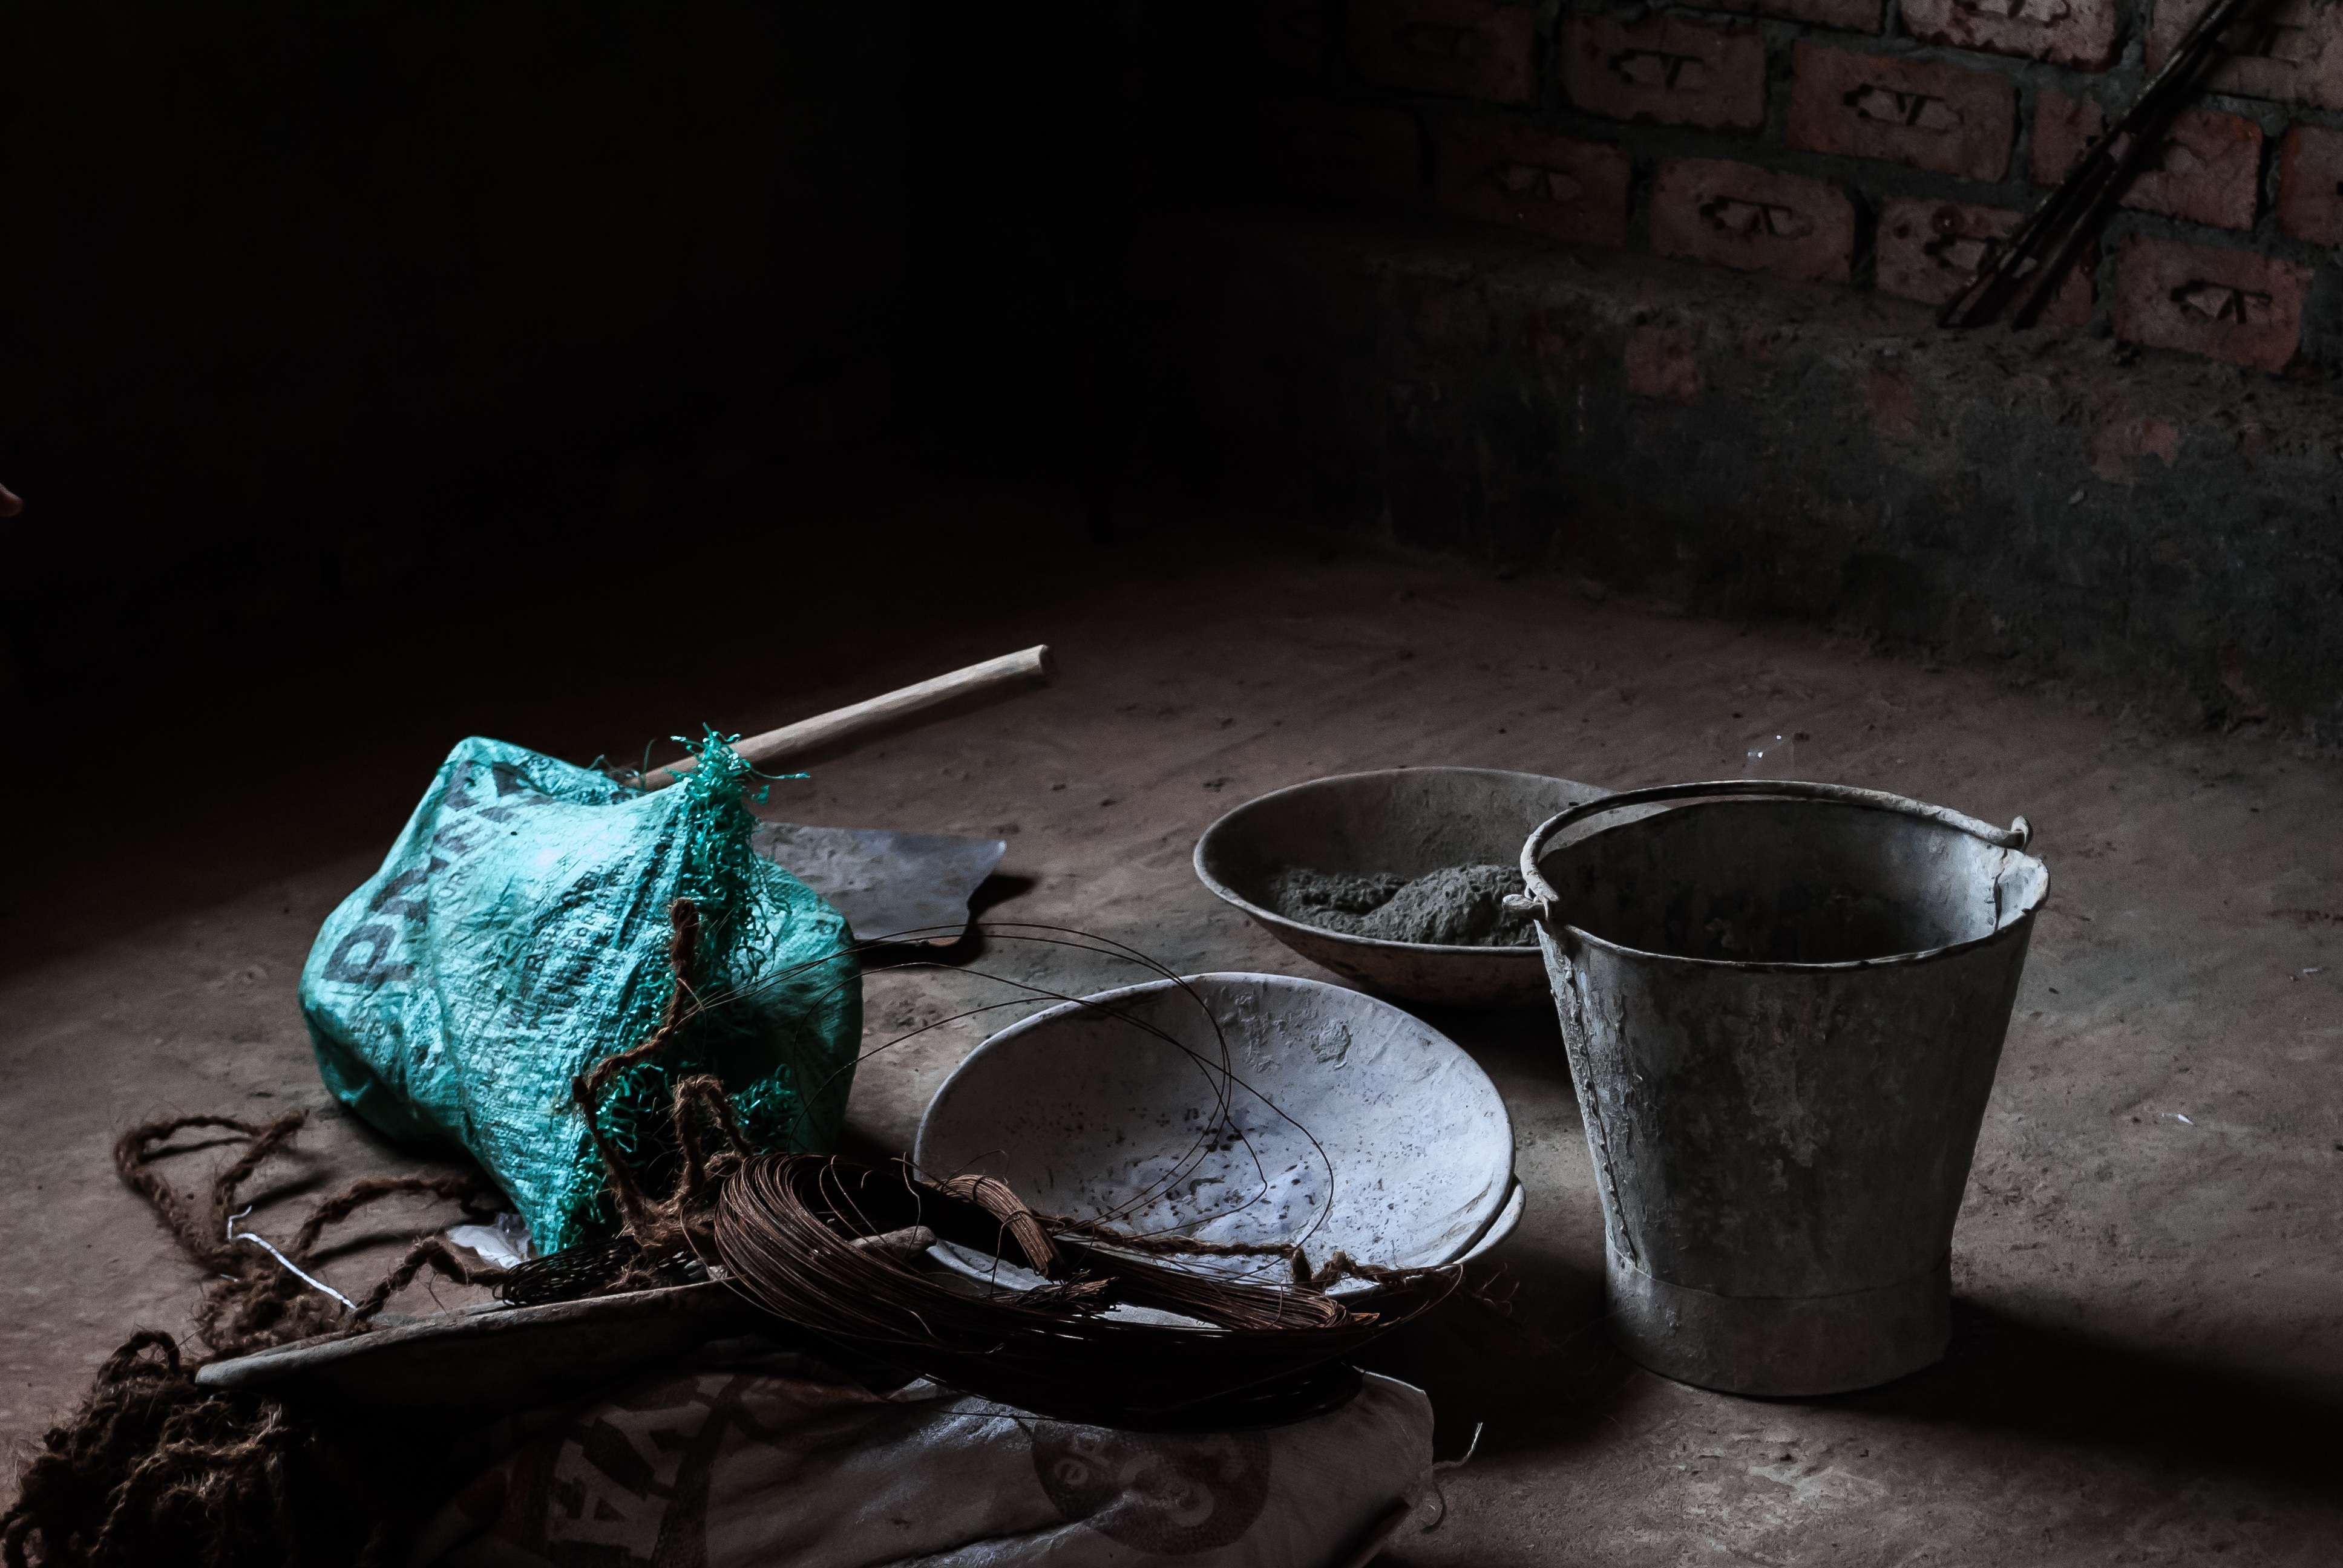
steel, construction, equipment, metal, darkness, still life, tools, build, screenshot, construct, still life photography